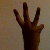
The image shows a hand gesture representing the number 6 in Indian Sign Language.